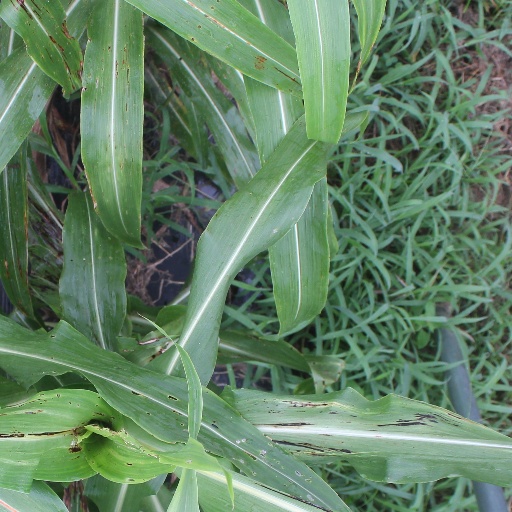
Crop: sorghum